Kraken

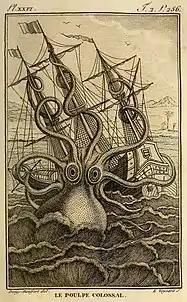
A "colossal octopus" attacking ship, pen and wash by Pierre Denys-Montfort, engraved by Étienne Claude Voysard, 1801

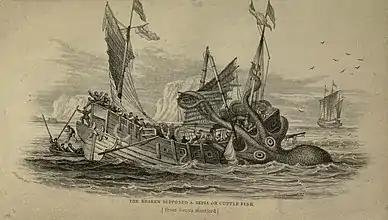
Kraken, an unconfirmed cephalopod. Engraving by W. H. Lizars, in Hamilton, Robert (1839). "Naturalist's Library". Adapted "from Denys Montford" [sic.]

The kraken (from , "the crookie") is a legendary sea monster of enormous size, per its etymology something akin to a cephalopod, said to appear in the Norwegian Sea off the coast of Norway. It is believed that the legend of the Kraken may have originated from sightings of giant squid, which may grow to in length.